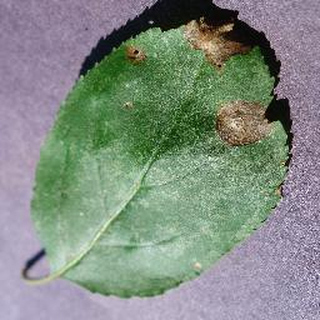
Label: apple_black_rot